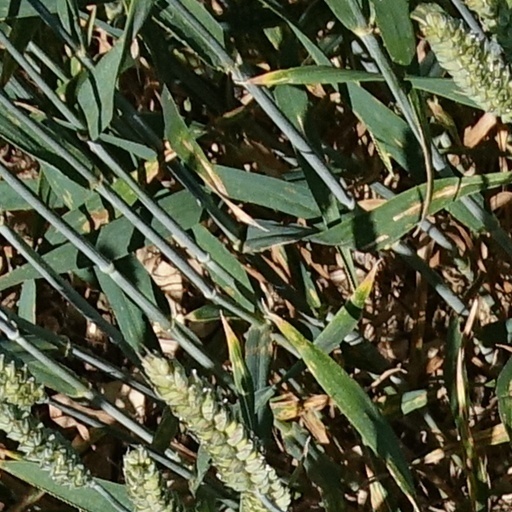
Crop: wheat